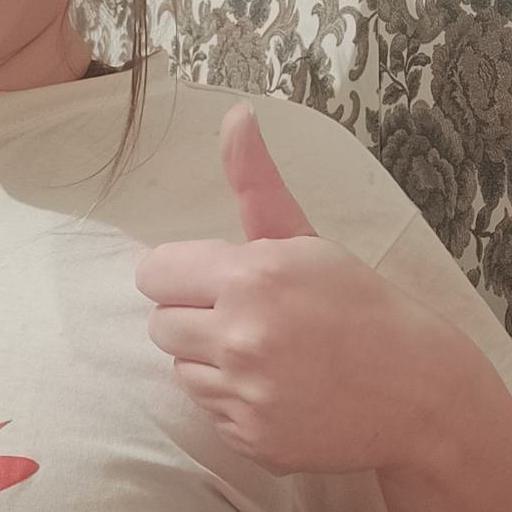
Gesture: like